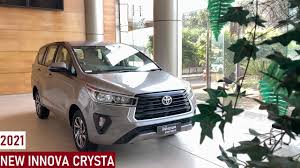
Label: noambulance